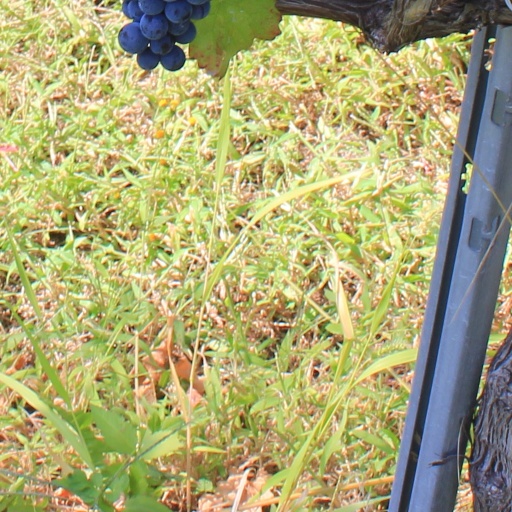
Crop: grape